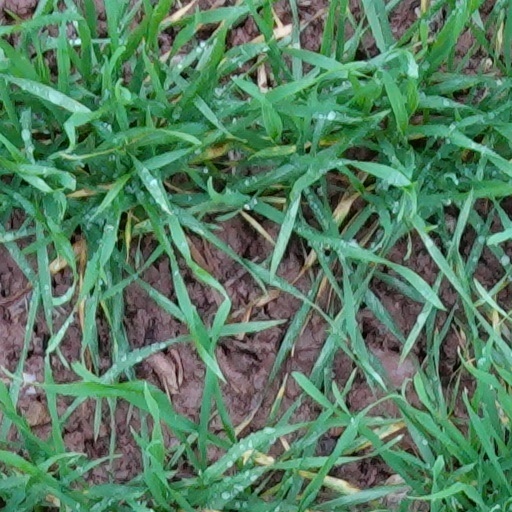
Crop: wheat